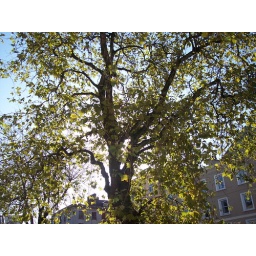
A tree in the center of Cork City, look how green it still is!!